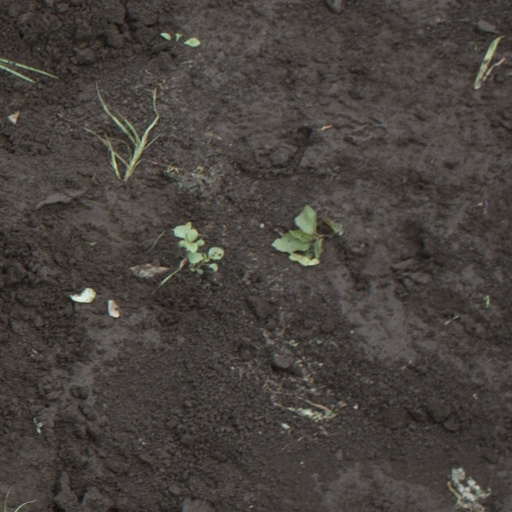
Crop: soybean